HK (comic book)

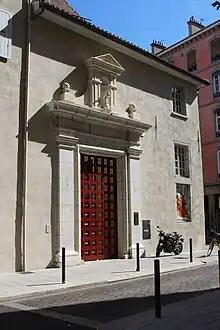
Headquarters of Glénat in Grenoble, HK's French publisher.

In the 35th century, the human species colonized space, narrowly escaping extinction on Earth. One thousand three hundred years after the departure of the first settlers, the Sphere (the name given to the space colonized by humans) extends to around thirty-seven parsecs of the Solar System. Human history has seen the birth of new states, new economies and new conflicts.